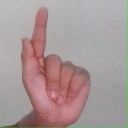
अक्षर: ळ